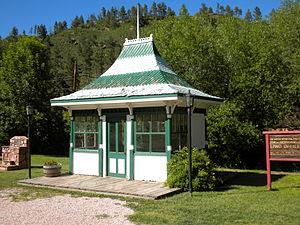
Green Mountain Falls est une ville américaine située dans les comtés d'El Paso et de Teller, dans le Colorado.
Le comté de Teller est un comté du centre du Colorado. Son chef-lieu est Cripple Creek. Les autres municipalités du comté sont Green Mountain Falls, Victor et Woodland Park.